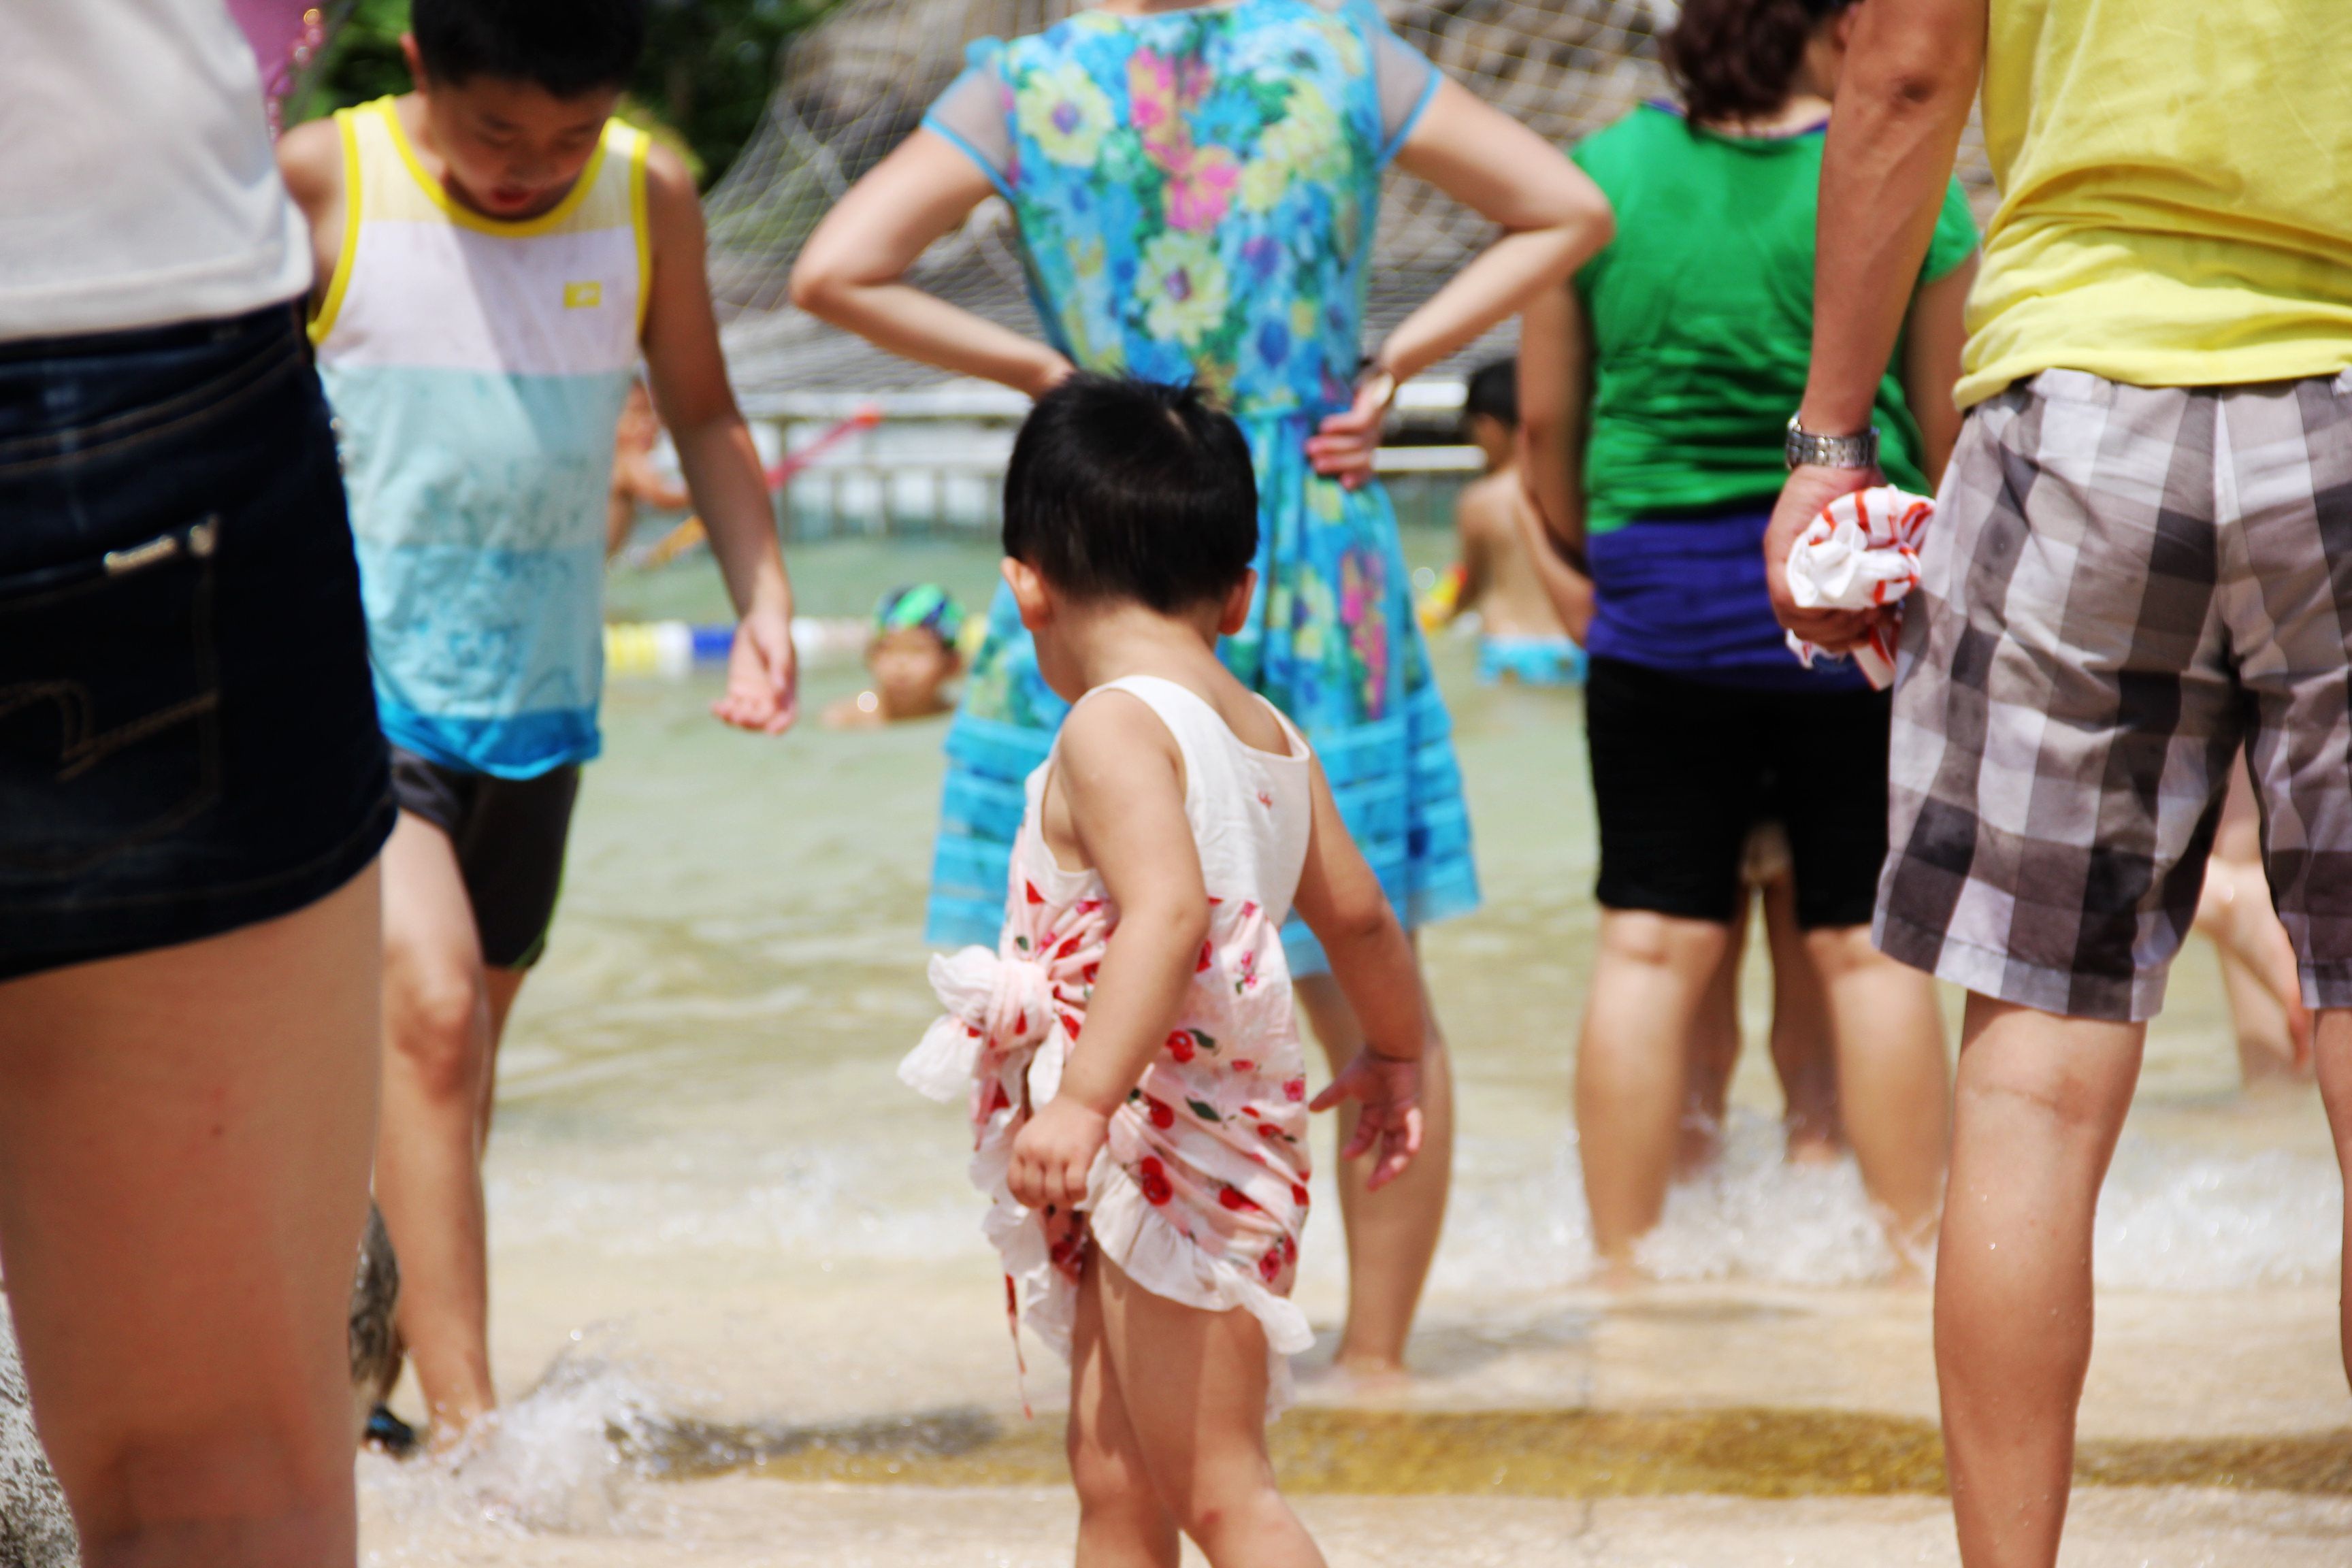
person, people, girl, vacation, portrait, spring, color, child, season, kids, fun, figure, social group